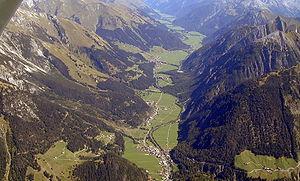
Le Tyrol est un Land autrichien dont la capitale est Innsbruck.
Steeg est une commune autrichienne du district de Reutte dans le Tyrol.